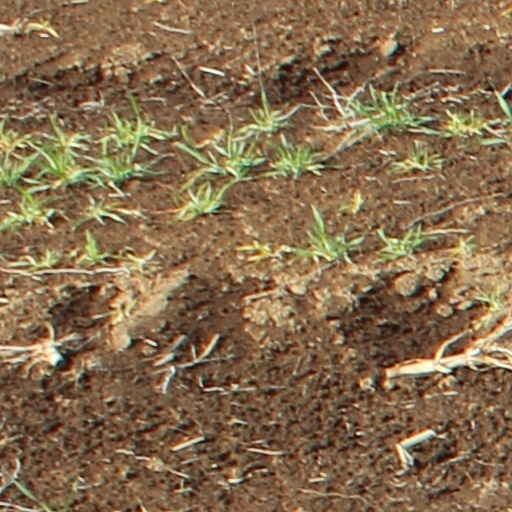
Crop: wheat